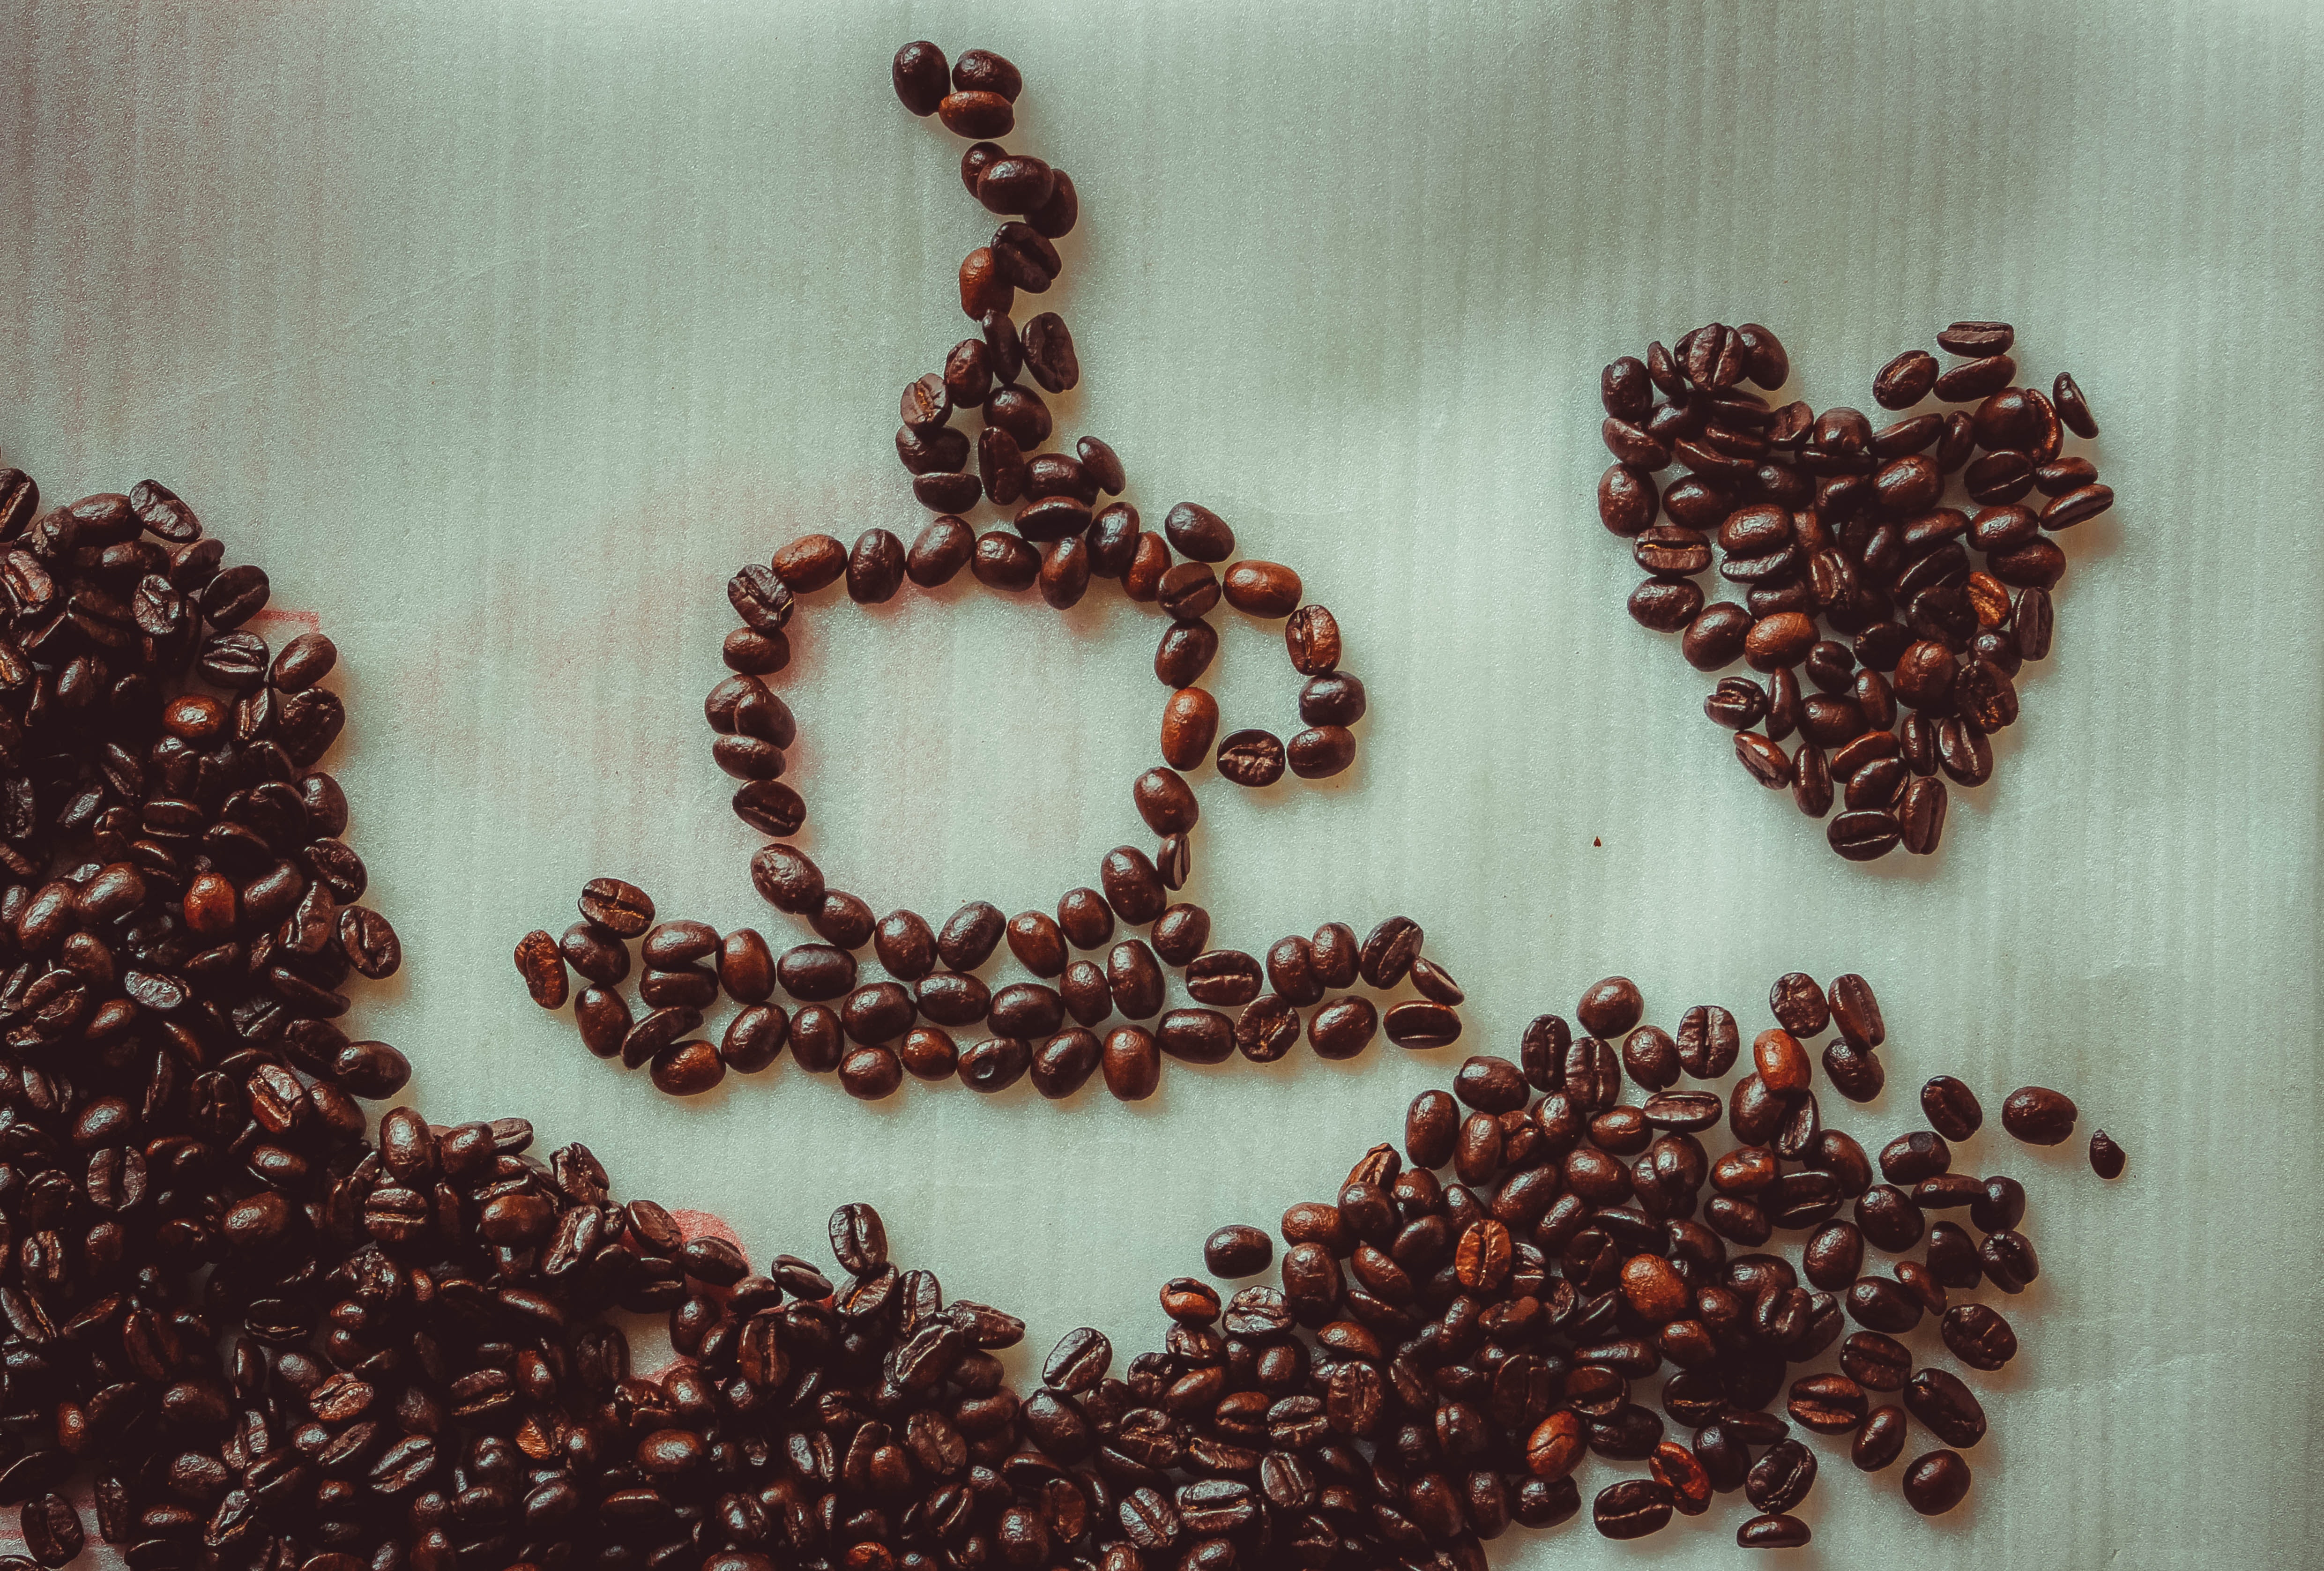
brown, caffeine, bean, plant, food, heart